Lab Rats (British TV series)

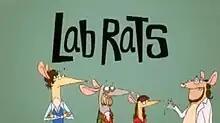
Cartoon-style title screen of "Lab Rats"

Lab Rats is a 2008 BBC Two situation comedy set in a university science laboratory starring Chris Addison, who co-wrote the series with Carl Cooper. The series was produced by regular collaborator Simon Nicholls and directed by Adam Tandy. Its executive producer was Armando Iannucci with whom Addison worked in "The Thick of It".